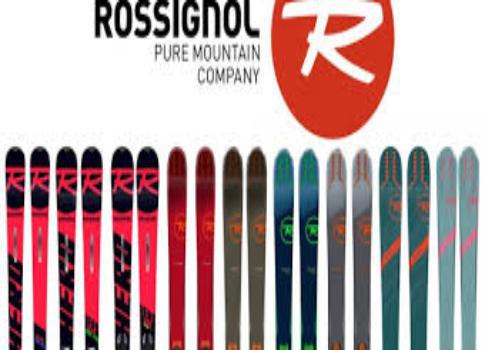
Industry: Sports